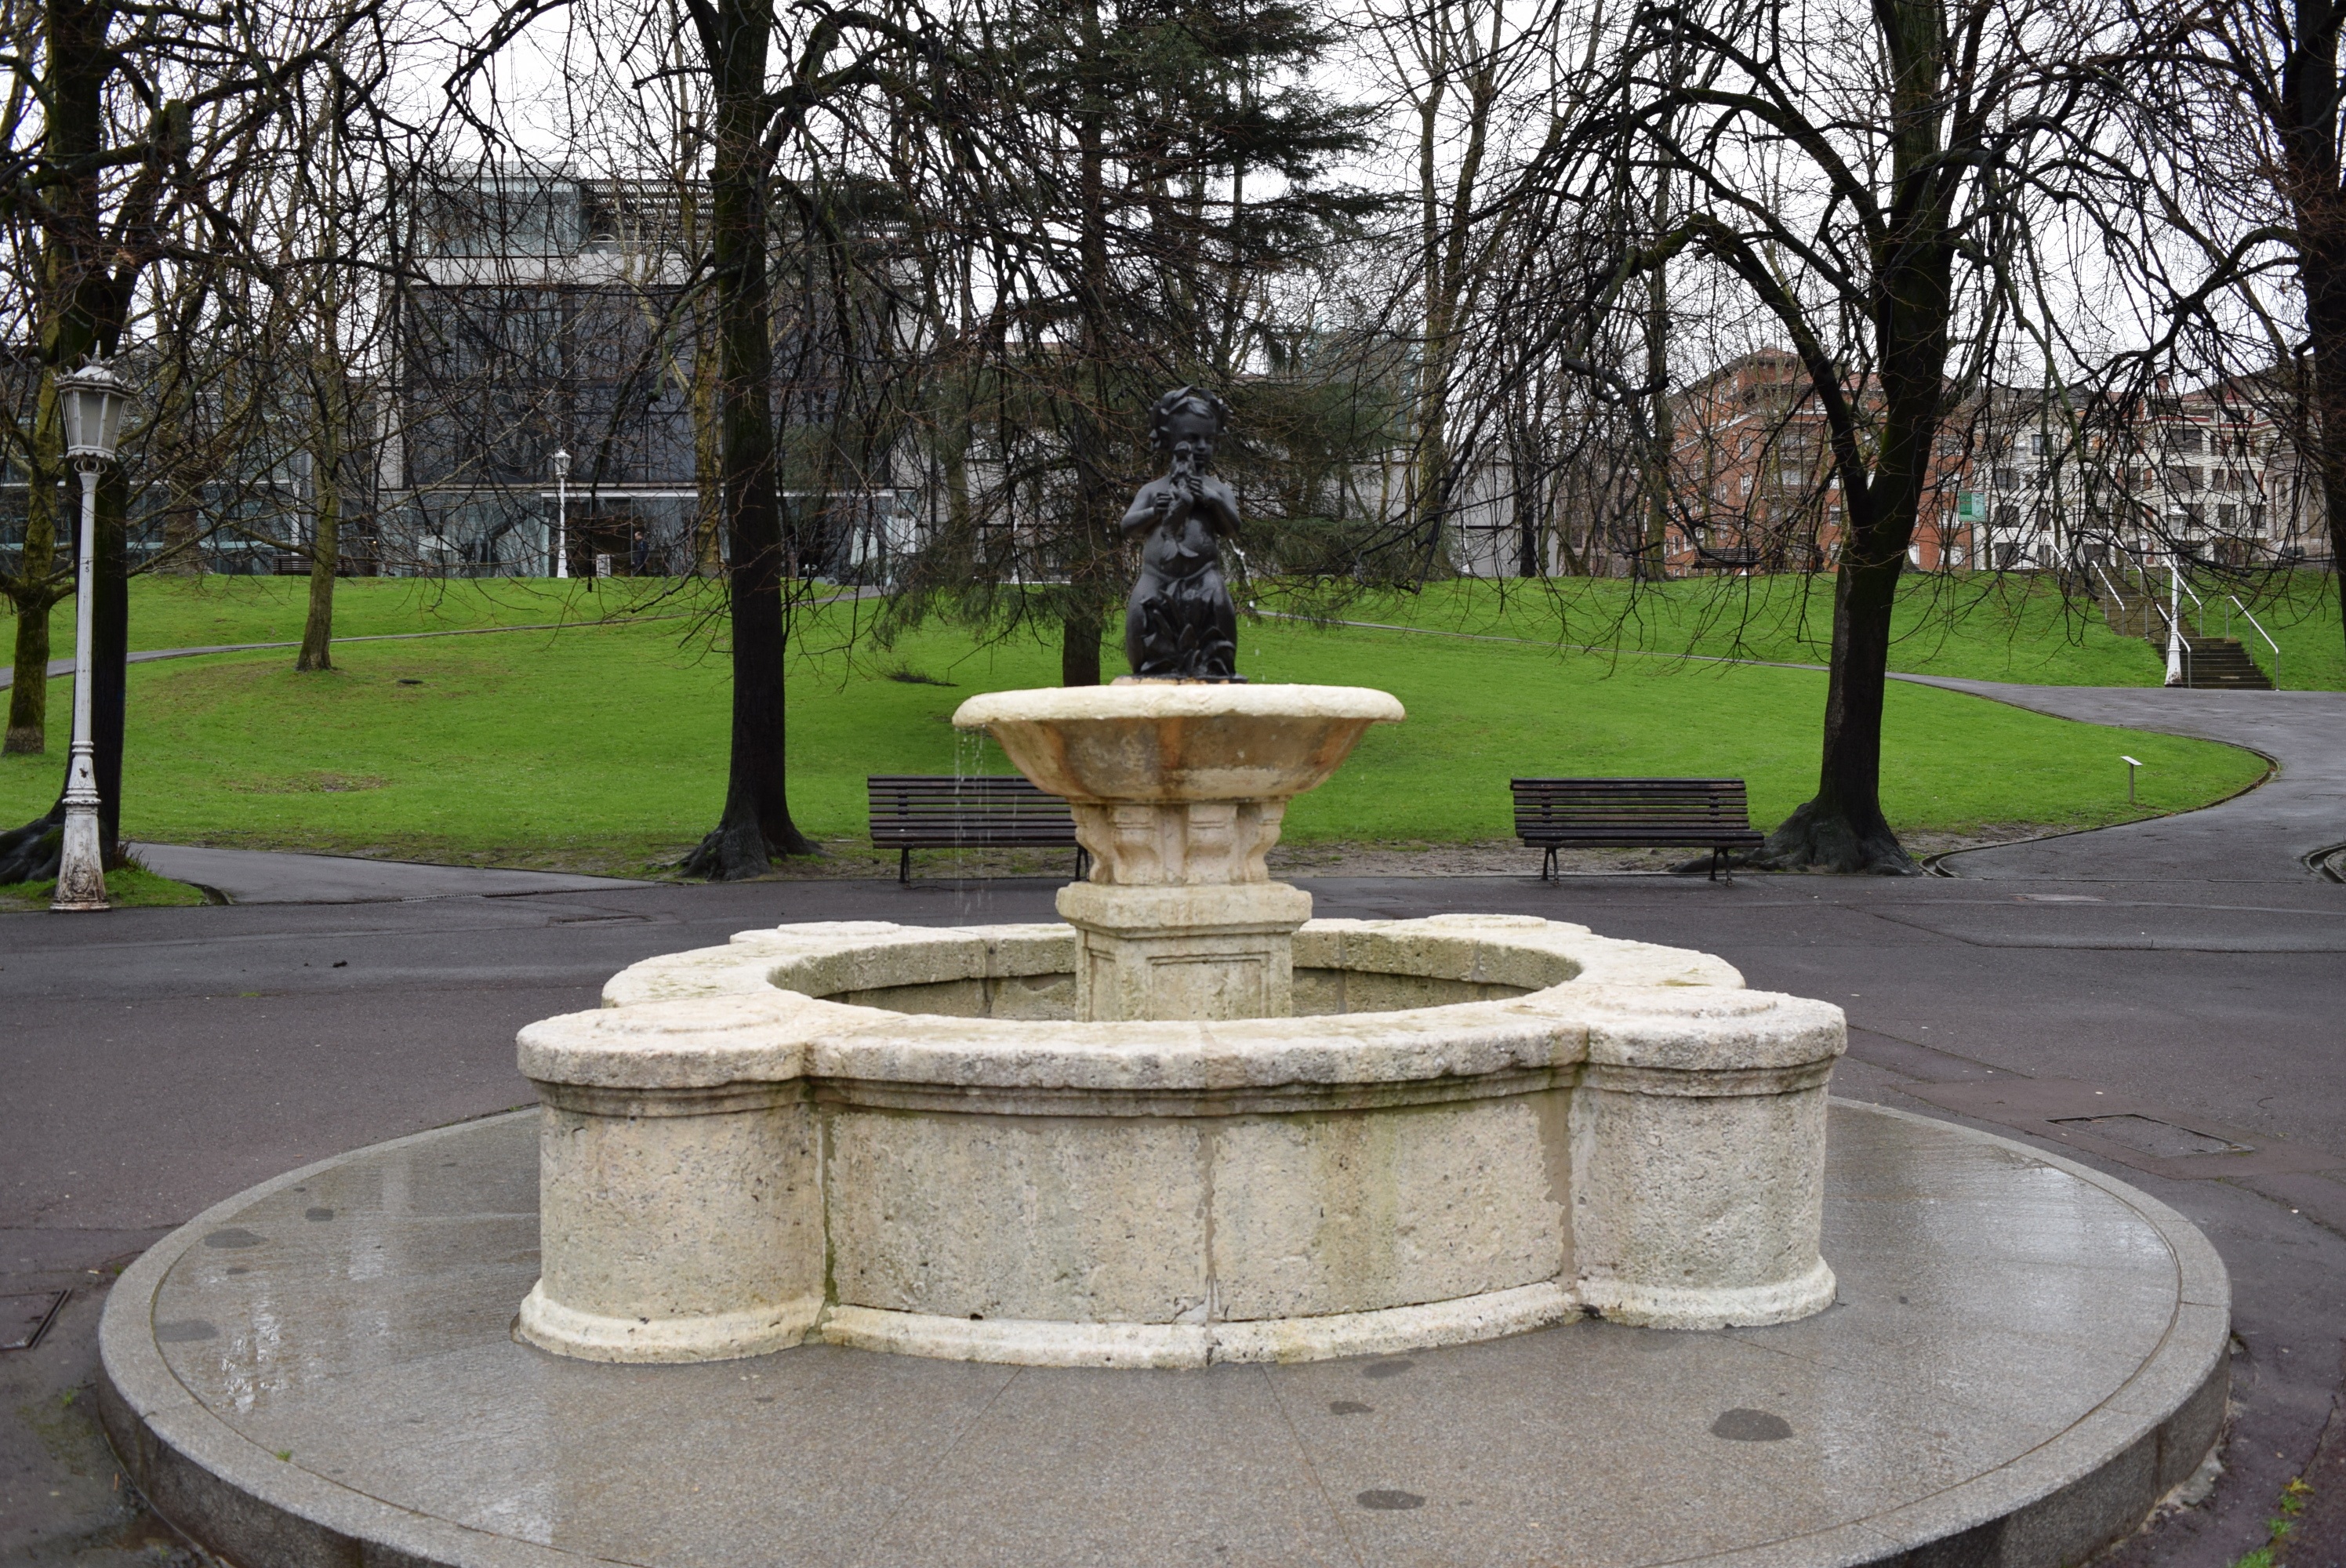
monument, park, sculpture, memorial, source, fountain, water feature, bilbao